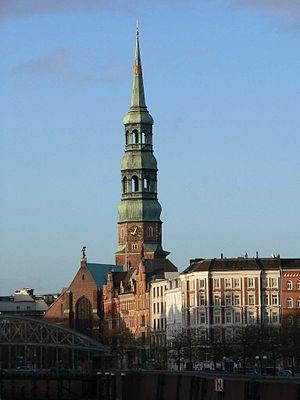
Cet article recense les églises les plus hautes.